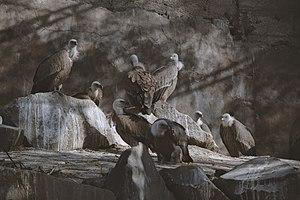
Le zoo d'Erevan est un parc zoologique situé à Erevan en Arménie.